Cave painting

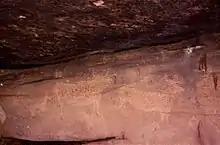
Prehistoric cave painting of animals at Albarracín, Teruel, Spain (rock art of the Iberian Mediterranean Basin)

Cave artists used a variety of techniques such as finger tracing, modeling in clay, engravings, bas-relief sculpture, hand stencils, and paintings done in two or three colors. Scholars classify cave art as "Signs" or abstract marks.